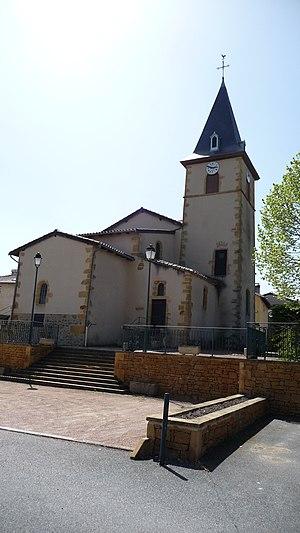
Dareizé - église
Dareizé est une ancienne commune française, située dans le département du Rhône en région Auvergne-Rhône-Alpes. Le 1ᵉʳ janvier 2019, elle devient une commune déléguée de Vindry-sur-Turdine.